TB10Cs5H3 snoRNA

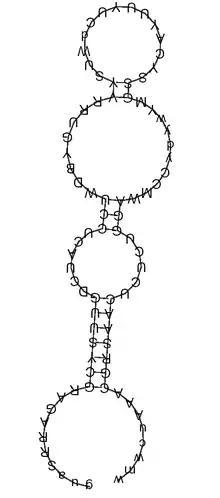
Consensus structure of TB10Cs5H3

TB10Cs5H3 is a member of the H/ACA-like class of non-coding RNA (ncRNA) molecule that guide the sites of modification of uridines to pseudouridines of substrate RNAs. It is known as a small nucleolar RNA (snoRNA) thus named because of its cellular localization in the nucleolus of the eukaryotic cell. TB10Cs5H3 is predicted to guide the pseudouridylation of SSU ribosomal RNA (rRNA) at residue Ψ1276.